Leander Perez

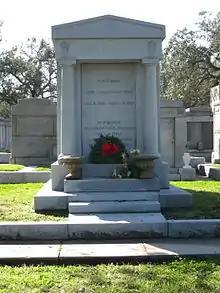
Leander Perez's tomb, in Metairie Cemetery, New Orleans

Perez described himself at one point as "a Catholic, but not an Archbishop's Catholic." He eventually reconciled with the Catholic Church and was readmitted before his death after issuing a retraction, and through political leverage exercised by Democratic senator James Eastland. Perez received a requiem Mass at Holy Name of Jesus Christ Church at Loyola University in New Orleans.